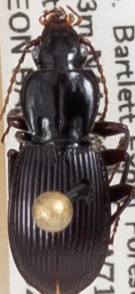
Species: Pterostichus tristis
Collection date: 2021-09-22 04:00:00
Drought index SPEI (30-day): -1.01
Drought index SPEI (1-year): -0.8
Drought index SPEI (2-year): -0.54